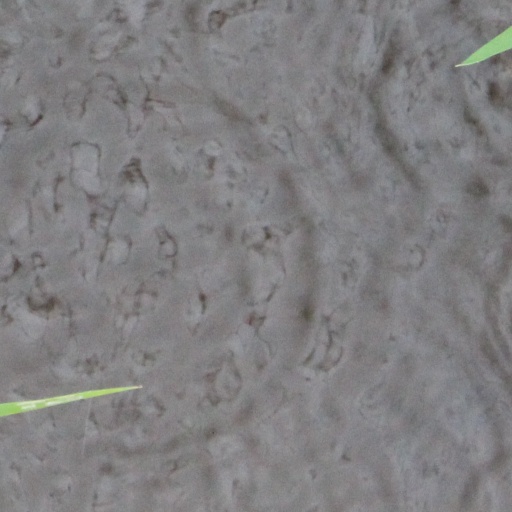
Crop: rice